Fountain Fire

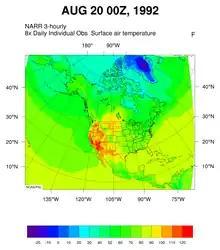

The Fountain Fire was first spotted by a fire lookout atop Hogback Mountain in the Shasta-Trinity National Forest at about 12:50 p.m. PDT on August 20. The lookout reported a smoke column behind a ridge, near a historic drinking fountain along Highway 299 (which gave the incident its name). They could not see the actual ignition point of the growing fire, which was confirmed by the Shasta Bear Mountain lookout's cross-check to be about from the fountain in dry grass off of Buzzard Roost Road, just west of Phillips Road and south of Highway 299. When a resident of Phillips Road spotted the fire shortly before 1:00 p.m., it was already across and it had climbed into the tree canopy.